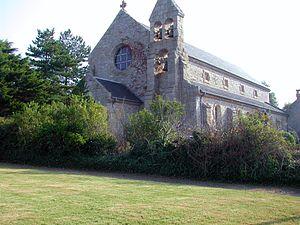
L'église Saint Marc Île-Grande quartier de Pleumeur-Bodou dans les Côtes-d'Armor Bretagne
L'Île-Grande est une île constituant un village de la commune de Pleumeur-Bodou.